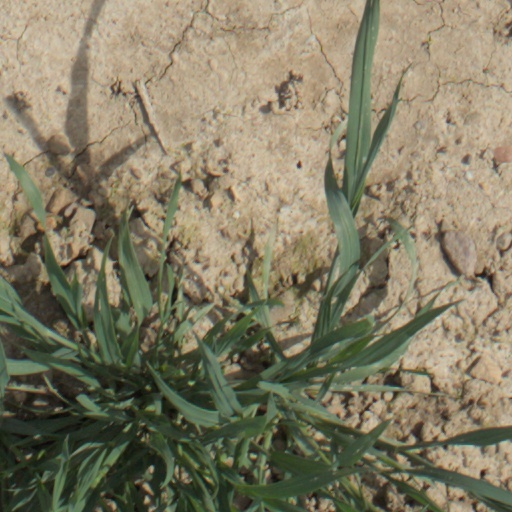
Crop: wheat